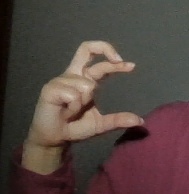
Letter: thal